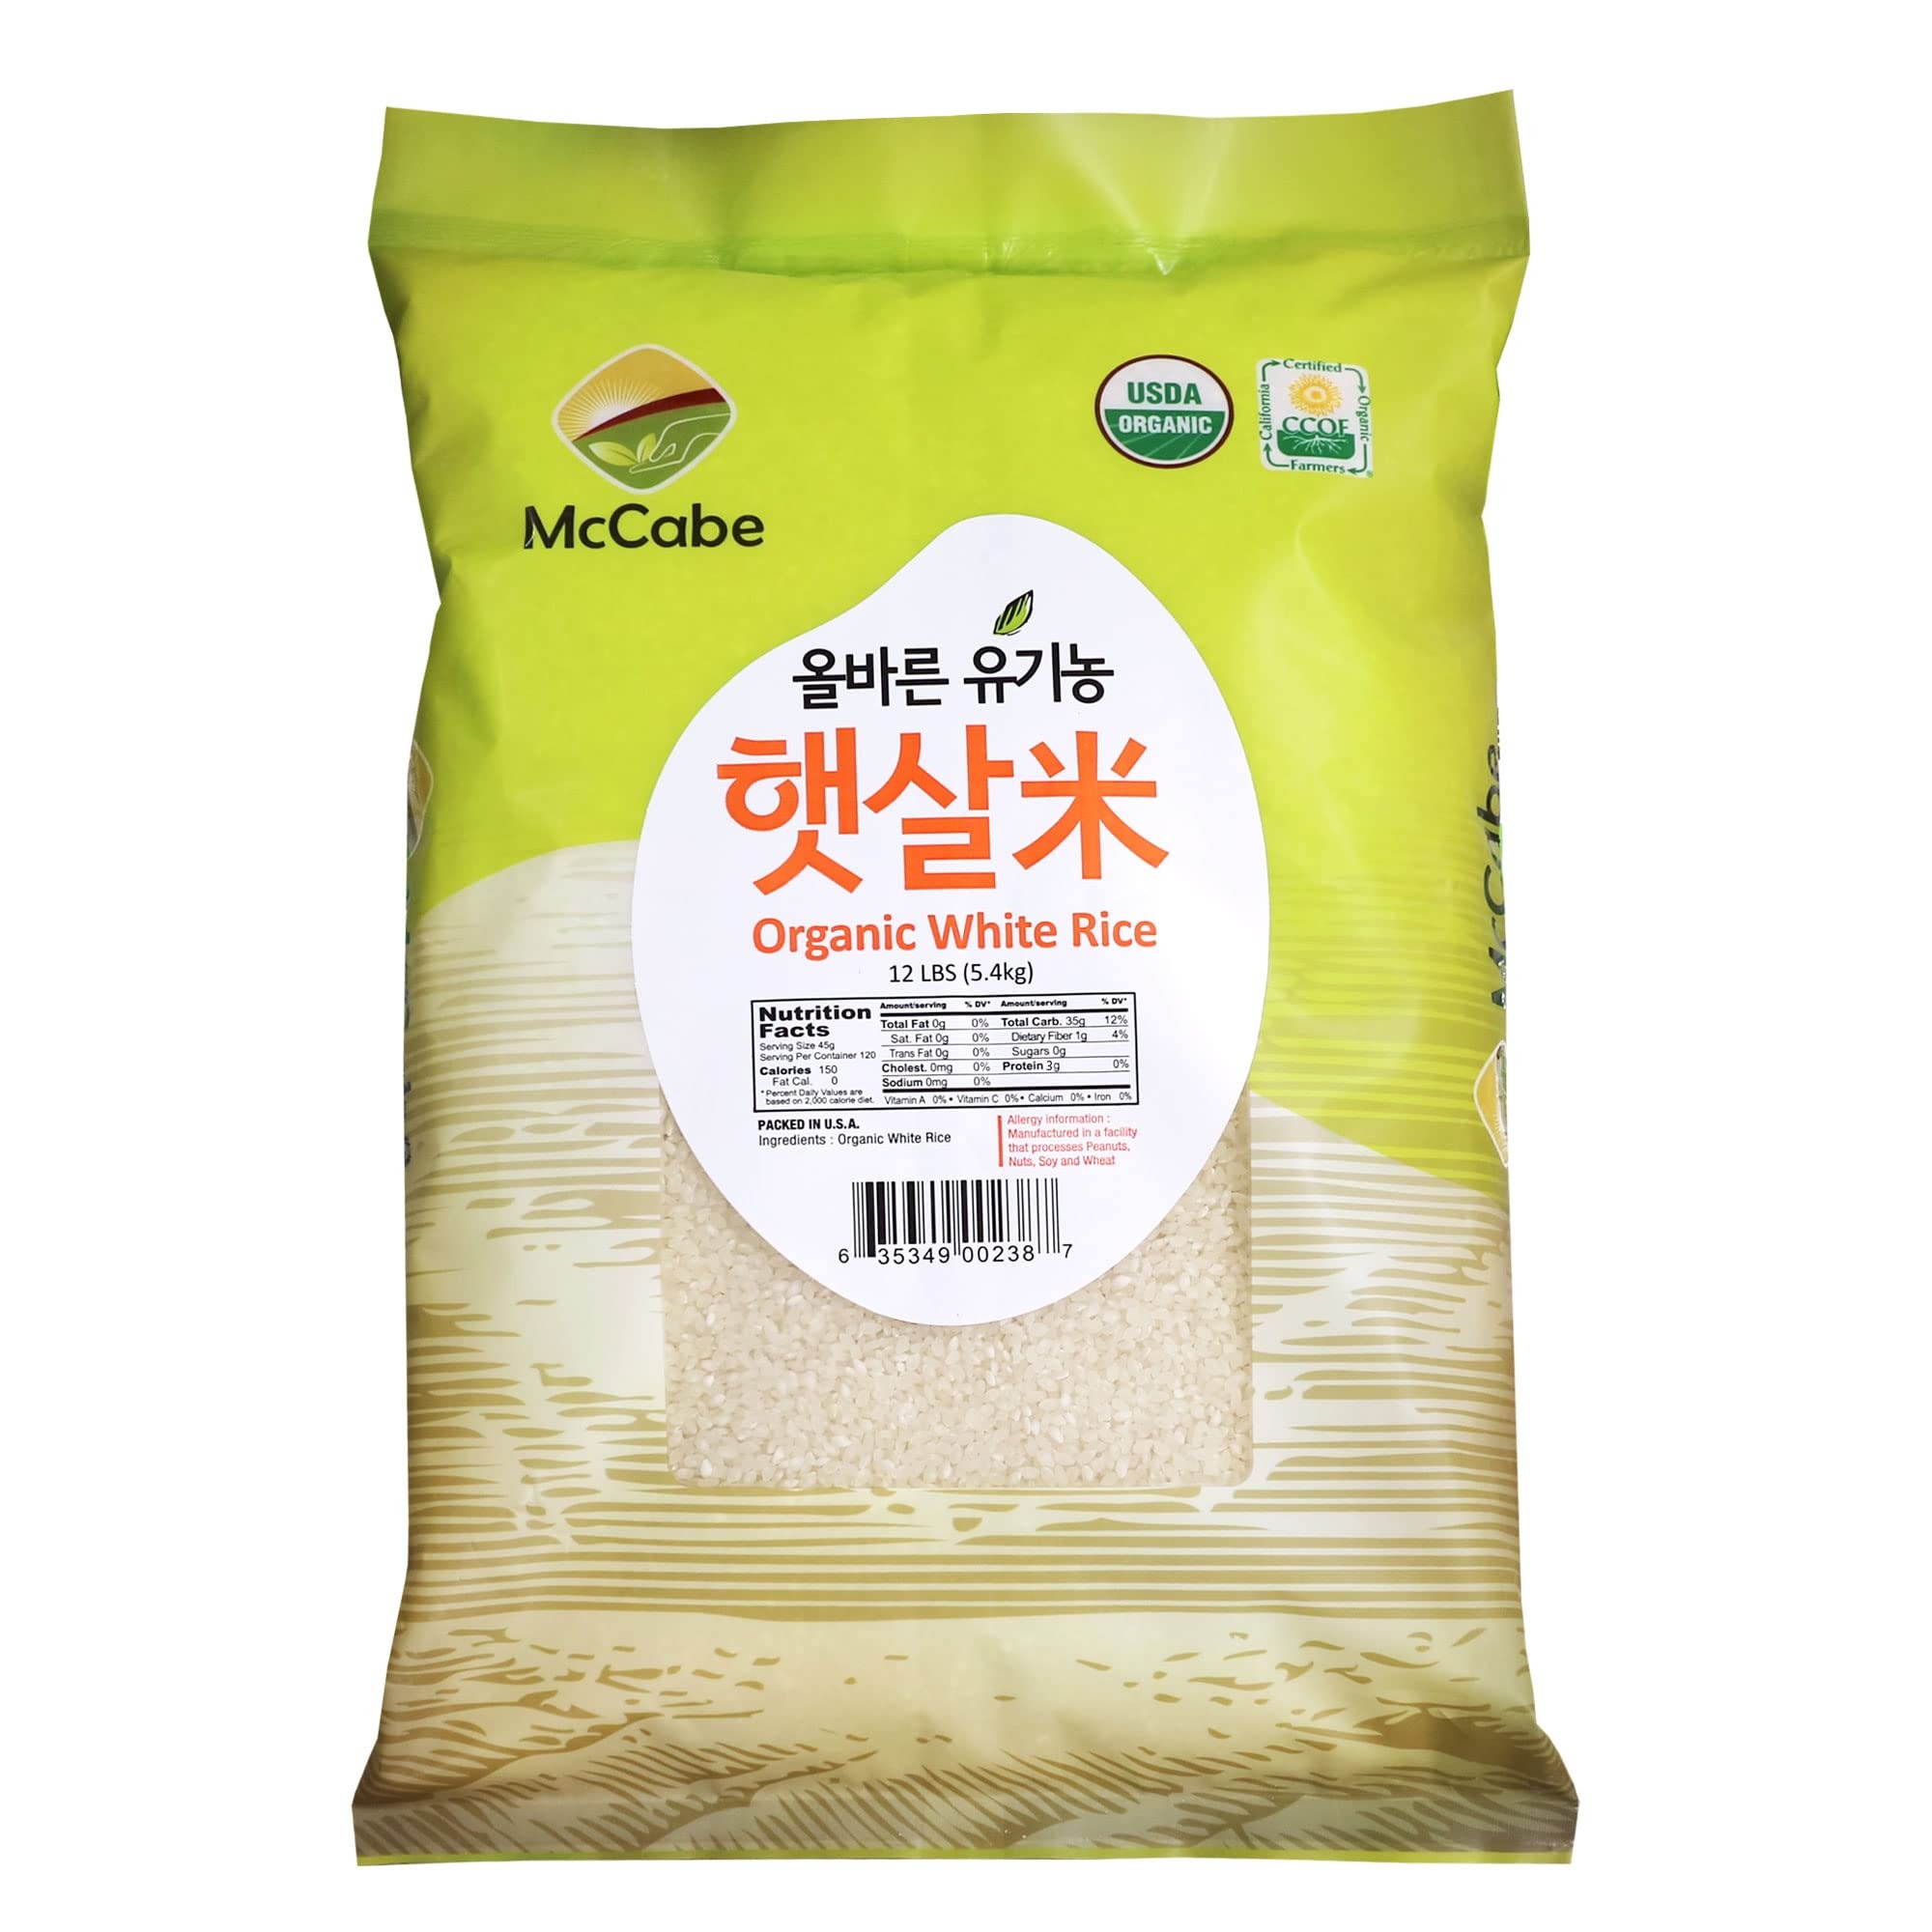
Item Name: McCabe Organic White Rice - Korean White Rice | Rich in Fibers & Minerals | USDA Certified Organic and CCOF Certified | Organic Rice White | Product of USA | 12 Lbs
Bullet Point 1: Organic White Rice: Our Organic White Rice is cultivated through environmentally-friendly organic farming methods, guaranteeing a premium-grade product free from chemicals and pesticides, and ensuring its safety for consumption.
Bullet Point 2: Quality Assurance: Our organic white rice is meticulously managed and controlled under the strict standards of USDA and CCOF Organic Certified. This certification ensures that our product meets the highest quality and organic integrity, providing you with a beverage you can trust.
Bullet Point 3: How to Cook Perfect Organic Rice: Achieve perfectly cooked rice by rinsing, soaking, and draining the desired amount of rice in a pot. For every 1 cup of rice, add 1 cup and 1 tablespoon of plain water. Cover the pot with a lid and heat on medium-high until it reaches a boil. Reduce the heat to low and simmer for 13-17 minutes (3-4 minutes longer for brown or multigrain rice). Turn off the heat and allow the rice to sit undisturbed for 6-7 minutes before serving and enjoying.
Bullet Point 4: Nutritious Rice Facts: Our organic California-grown rice is a nutritional powerhouse. It is gluten-free, cholesterol-free, and GMO-free, making it suitable for various dietary needs. Additionally, it is rich in fiber and essential minerals, providing a wholesome and nourishing addition to your meals.
Bullet Point 5: Our Story: McCabe Organic takes pride in offering a wide range of premium organic products,all sourced from Southern California. Committed to quality management, we adhere to the rigorous standards of USDA and CCOF Organic certifications. Our journey is rooted in a passion for promoting organic choices and supporting a healthier lifestyle for our valued customers.
Product Description: McCabe USDA Certified Organic White Rice, 12-Pound
Value: 192.0
Unit: Ounce

Price: 61.99